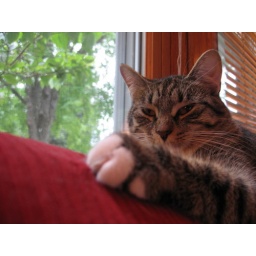
They both live to sit near the window on the back of the sofa